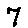
Label: 7